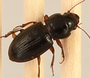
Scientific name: Cratacanthus dubius
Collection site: North Sterling NEON (STER), plot STER_029